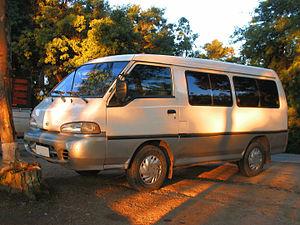
La Dodge Attitude est un modèle automobile commercialisé sous la marque Dodge au Mexique mais fabriqué par d'autres constructeurs.